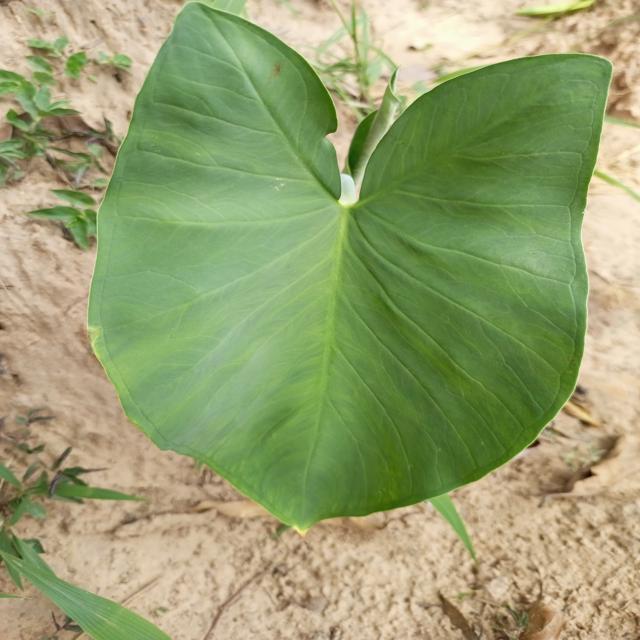
Label: Healthy